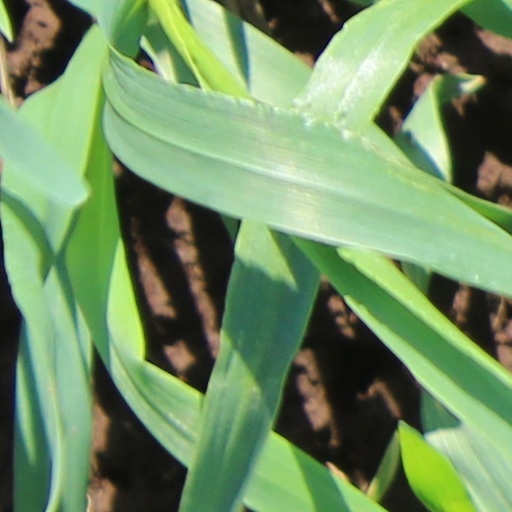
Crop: wheat